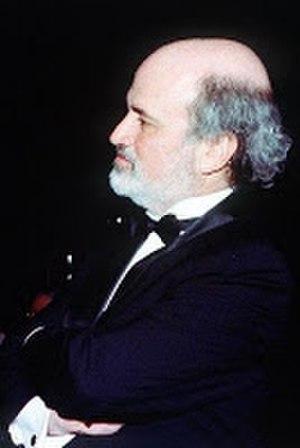
The Tree of Life : L'Arbre de vie ou L'Arbre de la vie au Québec est un film dramatique américain écrit et réalisé par Terrence Malick, interprété par Brad Pitt, Sean Penn et Jessica Chastain, sorti le 16 mai 2011.